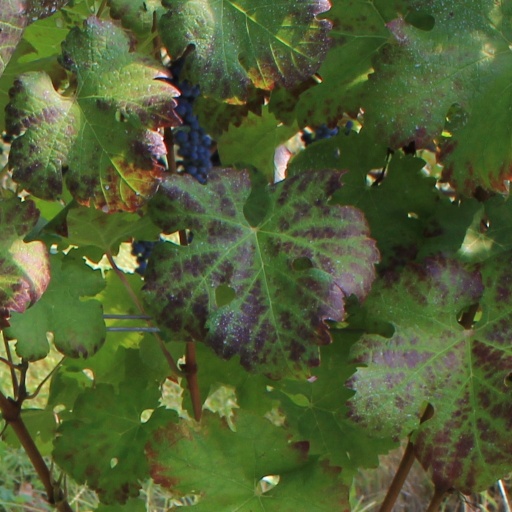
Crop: grape